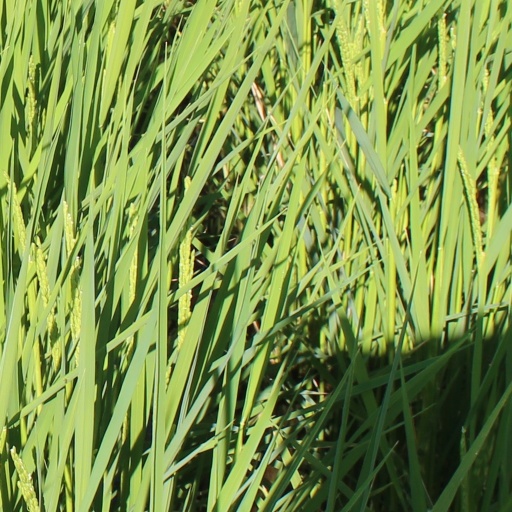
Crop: rice